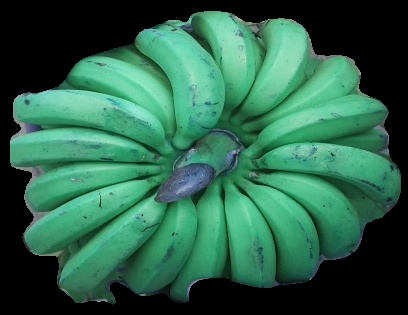
Variety: pachbale
Grade: grade2